Polish–Ukrainian War

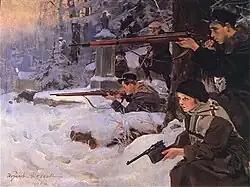
""Lwów Eaglets – the defence of the cemetery"" by Wojciech Kossak (1926). Oil on canvas, Polish Army Museum, Warsaw. A painting depicting Polish youths in the Battle of Lemberg (1918) (in Polish historiography called the Defense of Lwów) against the West Ukrainian People's Republic proclaimed in Lviv.

Fighting between Ukrainian and Polish forces was concentrated around the declared Ukrainian capital of Lviv and the approaches to that city. In Lviv, the Ukrainian forces were opposed by local self-defence units formed mostly of World War I veterans, students and children. However, skillful command, good tactics and high morale allowed Poles to resist the poorly planned Ukrainian attacks. In addition, the Poles were able to skillfully buy time and wait for reinforcements through the arrangement of cease-fires with the Ukrainians. While Poles could count on widespread support from the civilian population, the Ukrainian side was largely dependent on help from outside the city. Other uprisings against Ukrainian rule erupted in Drohobych, Przemyśl, Sambir and Jarosław. In Przemyśl, local Ukrainian soldiers quickly dispersed to their homes and Poles seized the bridges over the River San and the railroad to Lviv, enabling the Polish forces in that city to obtain significant reinforcements.